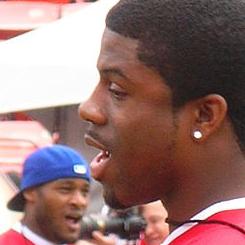
Age: 21